Czech nobility

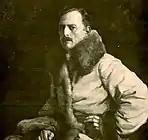
194x194pxCount Zdenko Radslav Kinský (above), author of the idea of the Declaration of the Czech Nobility and Prince Karel VI. Schwarzenberg, author of the text of the Declaration

During the 19th century, the Czech nobility was significantly involved in the process of national revival, the promotion of the Czech language and the emergence of modern Czech culture and society. Prominent representatives of the patriotic nobility were especially the Sternberg, Chotek, Schwarzenberg, Czernin, Kolowrat, Kinsky and Lobkowitz. In the second half of the 19th century, representatives of these and other families became involved in emerging parliamentary activity. The patriotically oriented nobles founded the Party of the Conservative Estate, cooperating with the Old Czech Party, another aristocratic political force was the Party of the Constitutionalist Estate. In the second half of the 19th century, the ranks of the Czech nobility were expanded by successful businessmen, politicians and artists, for example the Bartoň family, the founder of the Škoda Works Emil Škoda, the industrialist František Rienghoffer, the leader of the Old Czech Party František Ladislav Rieger, the composer Antonín Dvořák and the writer Jaroslav Vrchlický. The representatives of this so-called new nobility, however, usually remained outside the Czech aristocracy.